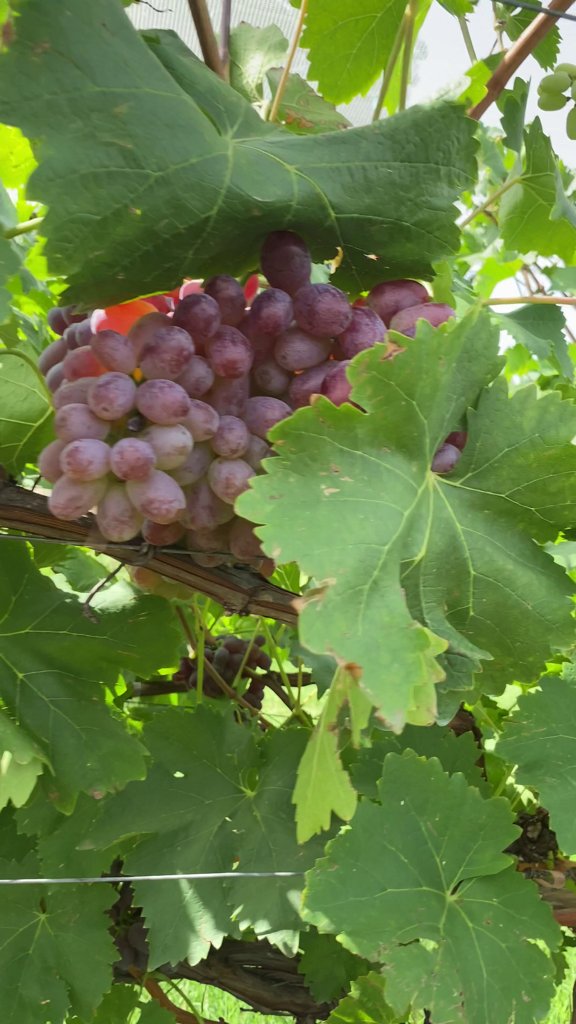
Berries visible: 63
Grape clusters: 2